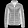
Label: Coat